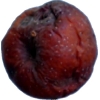
Label: apples